Vanden Plas

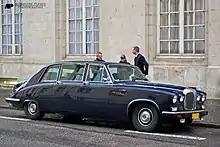
Daimler DS420 by Vanden Plas

With peace in 1945, the company looked to restart its old business when a new customer came along. Austin wanted to market a chauffeur-driven version of its in-house-built large 4-litre Rolls-Royce-size A110 Sheerline luxury car and approached Vanden Plas. Vanden Plas became a subsidiary of the Austin Motor Company in 1946 and produced Austin's A120 Princess model on the Austin Sheerline chassis.